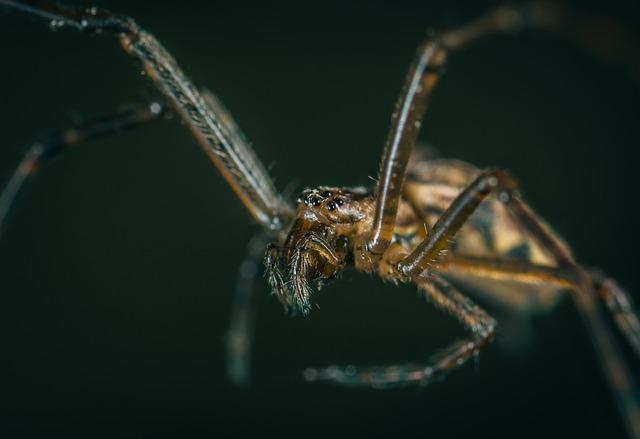
spider